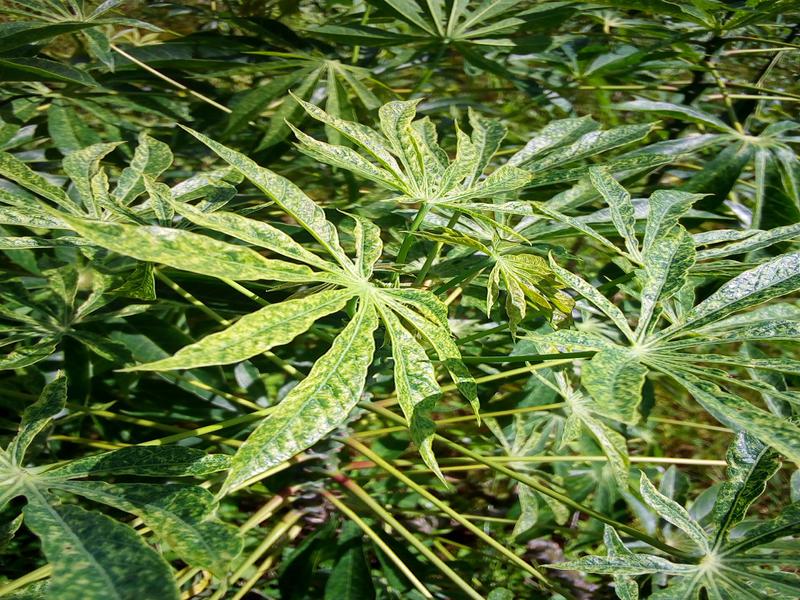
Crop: cassava
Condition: mosaic_disease